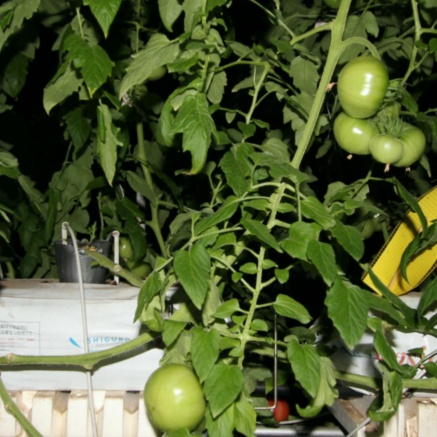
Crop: tomato